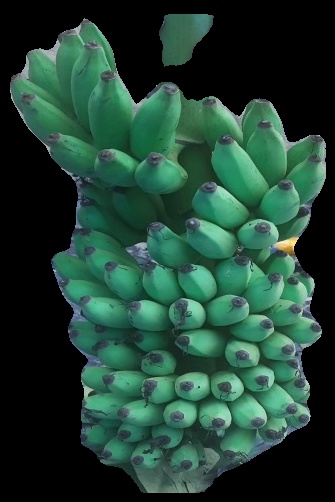
Variety: elakki-bale
Grade: grade2